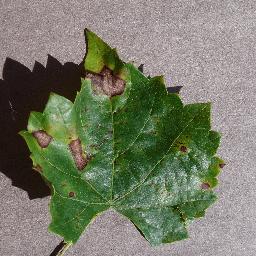
Label: Grape___Black_rot